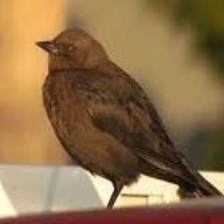
Species: BREWERS BLACKBIRD
Scientific name: EUPHAGUS CYANOCEPHALUS